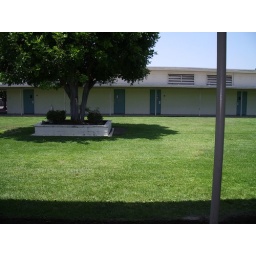
Standing in my classroom door and took a picture of &amp;quot;the view&amp;quot;.